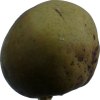
Label: pear